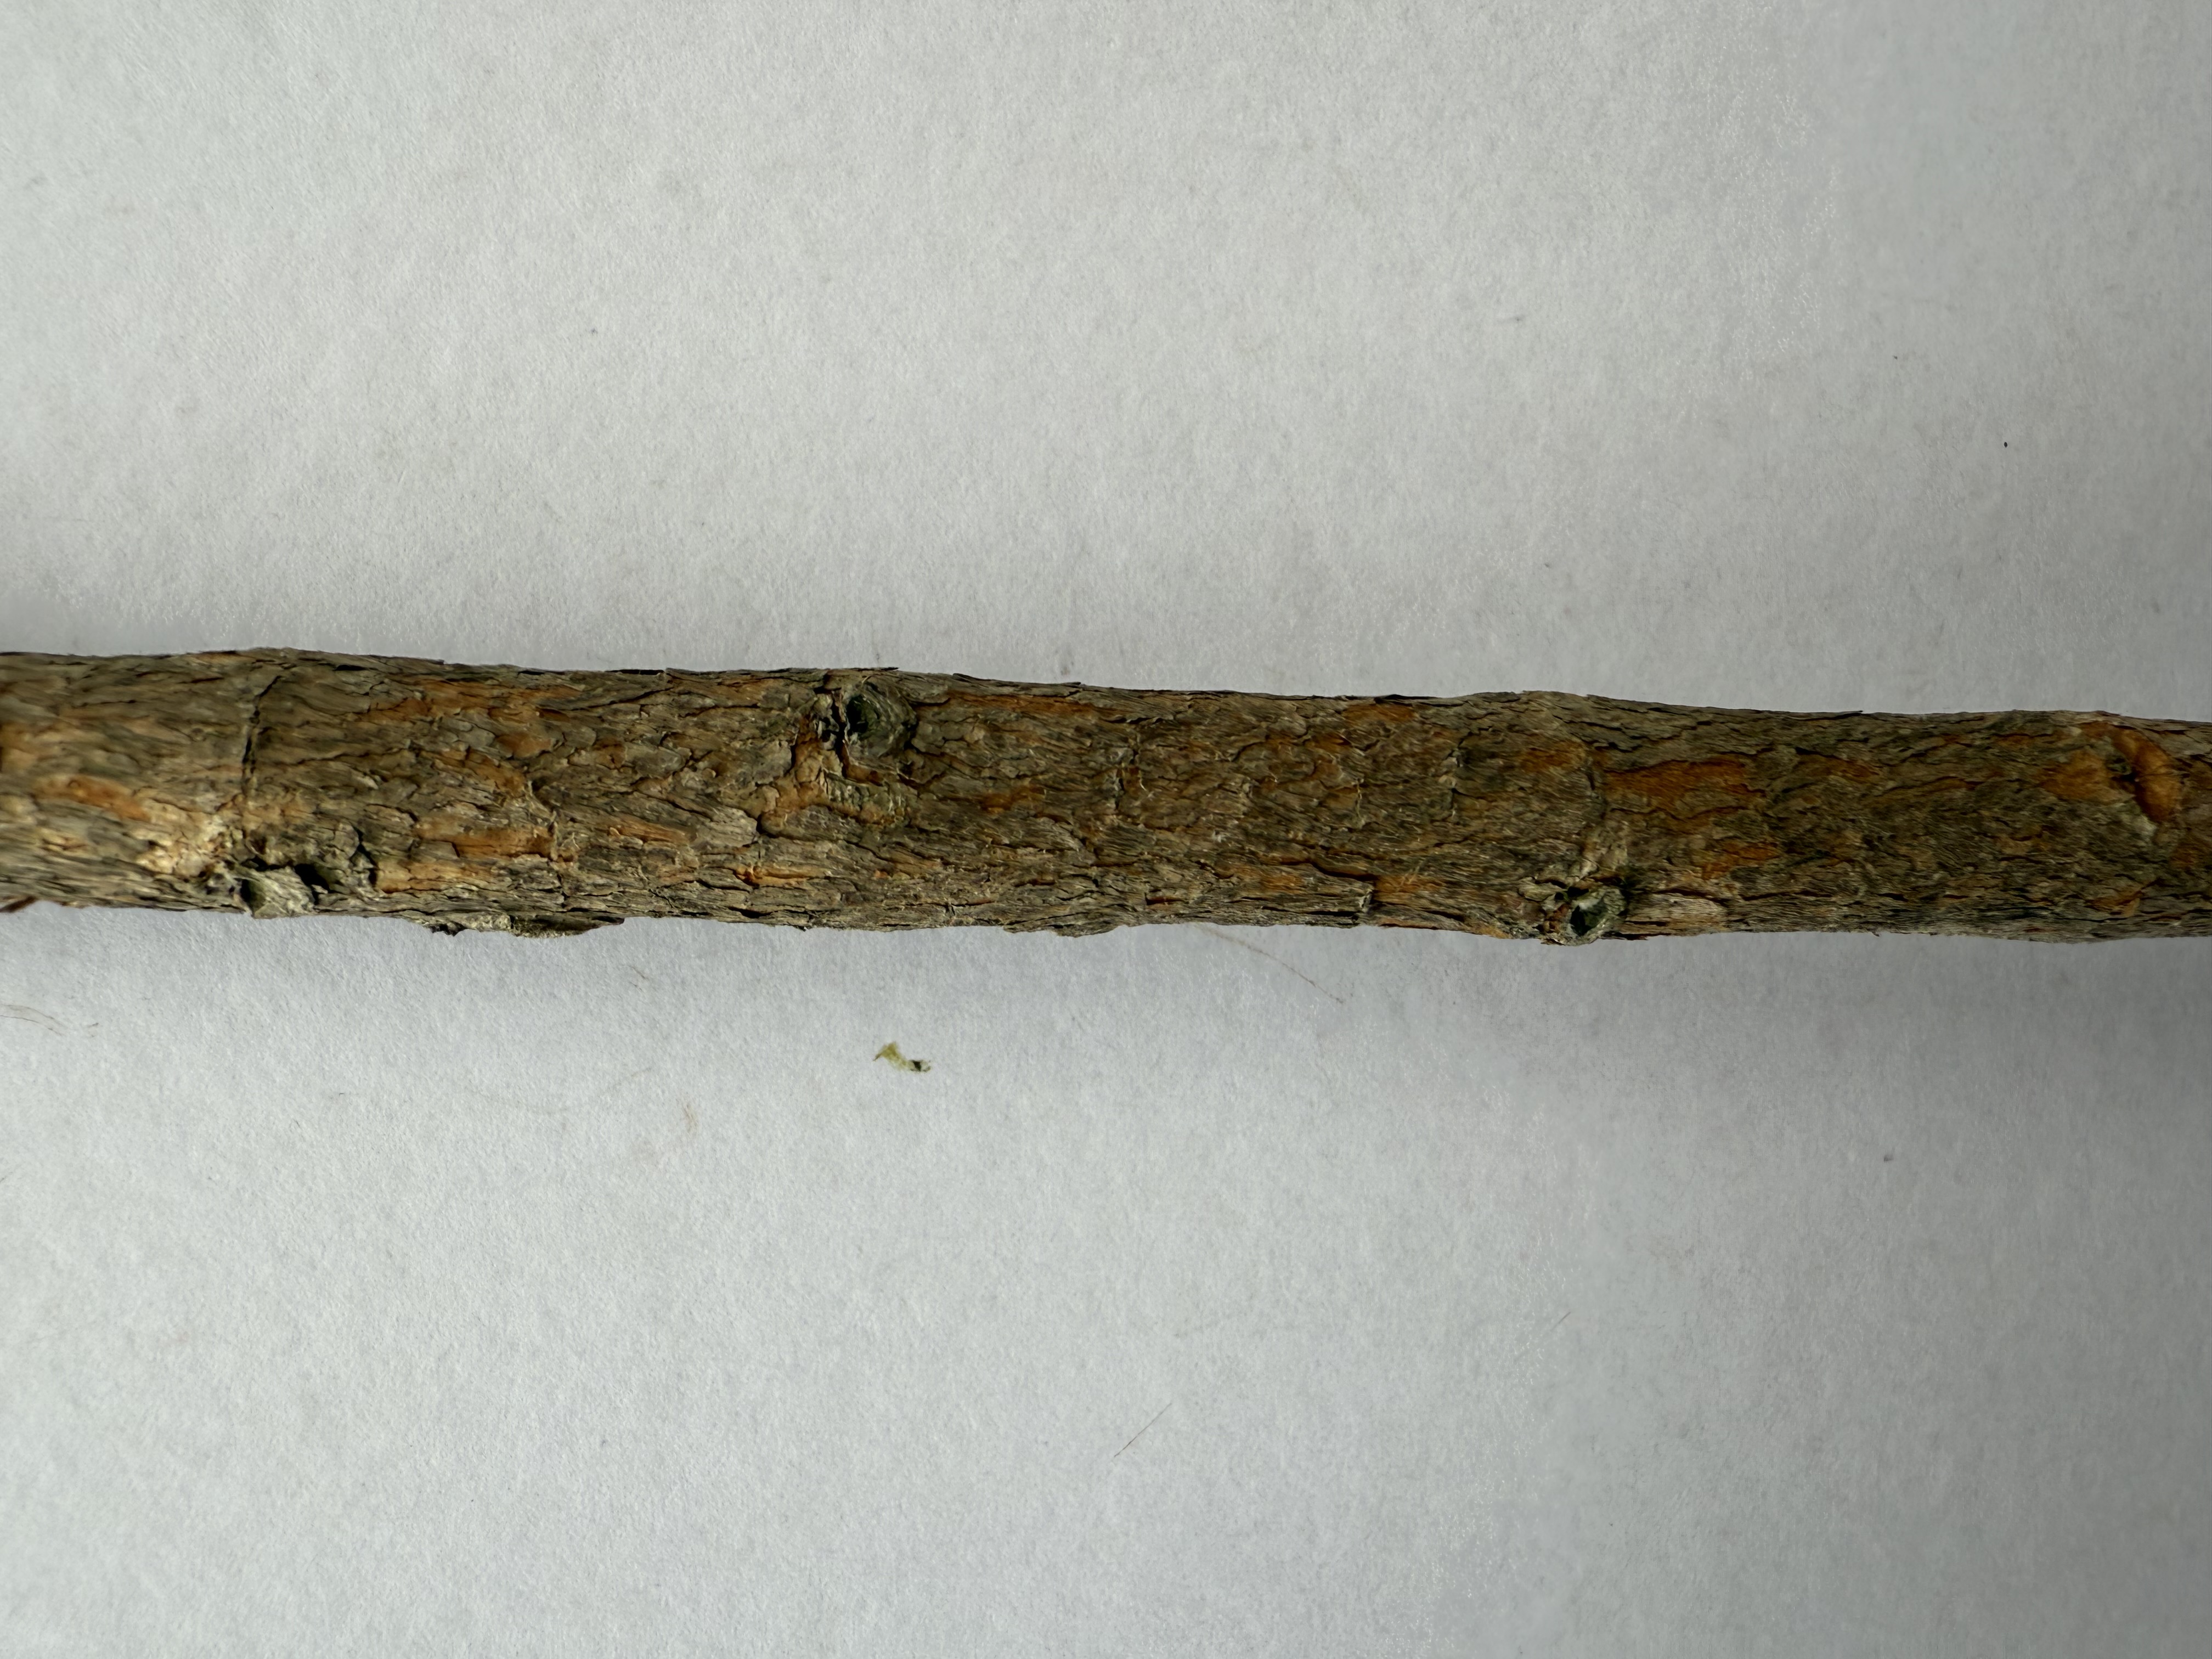
Variety: Feijoa